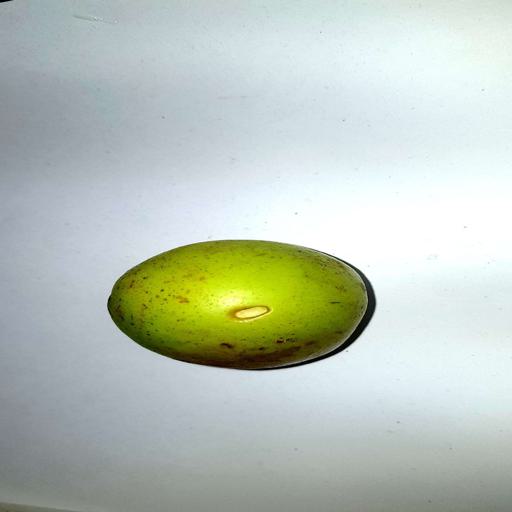
Label: bruised